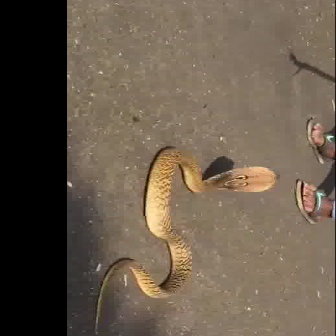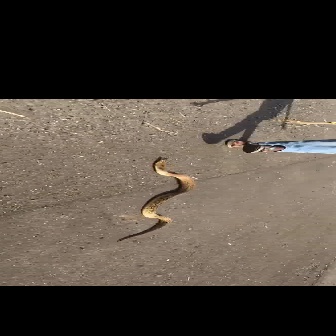
  Please identify the target specified by the bounding box [90,145,280,334] in the first image and locate it in the second image. Return the coordinates in [x_min,y_min,x_max,y_max] format.
Answer: [111,157,195,241]